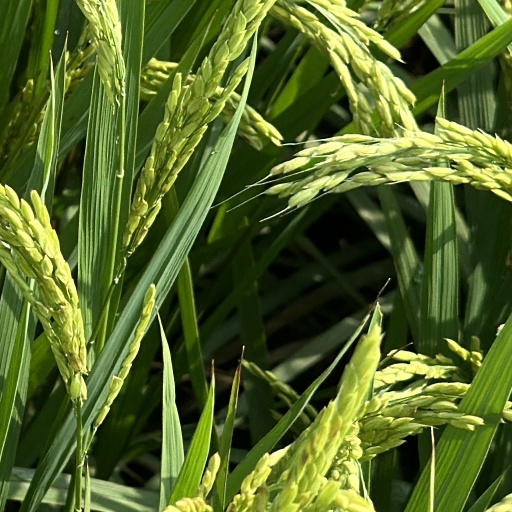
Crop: rice